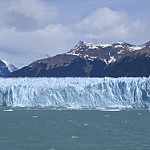
Scene: Outdoor